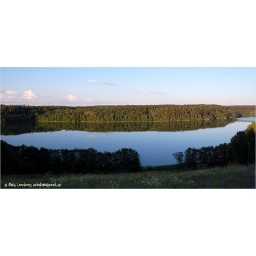
The lake in the sky